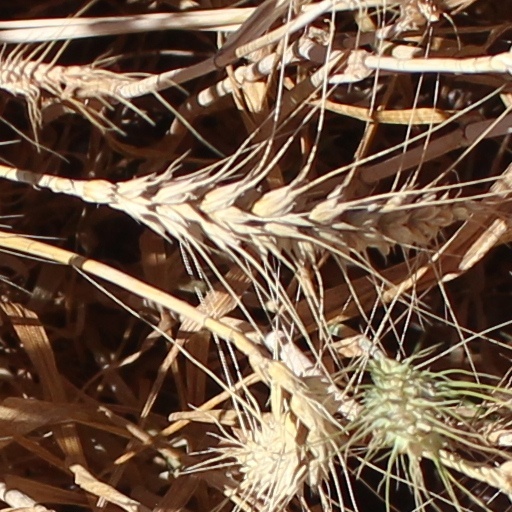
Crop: wheat